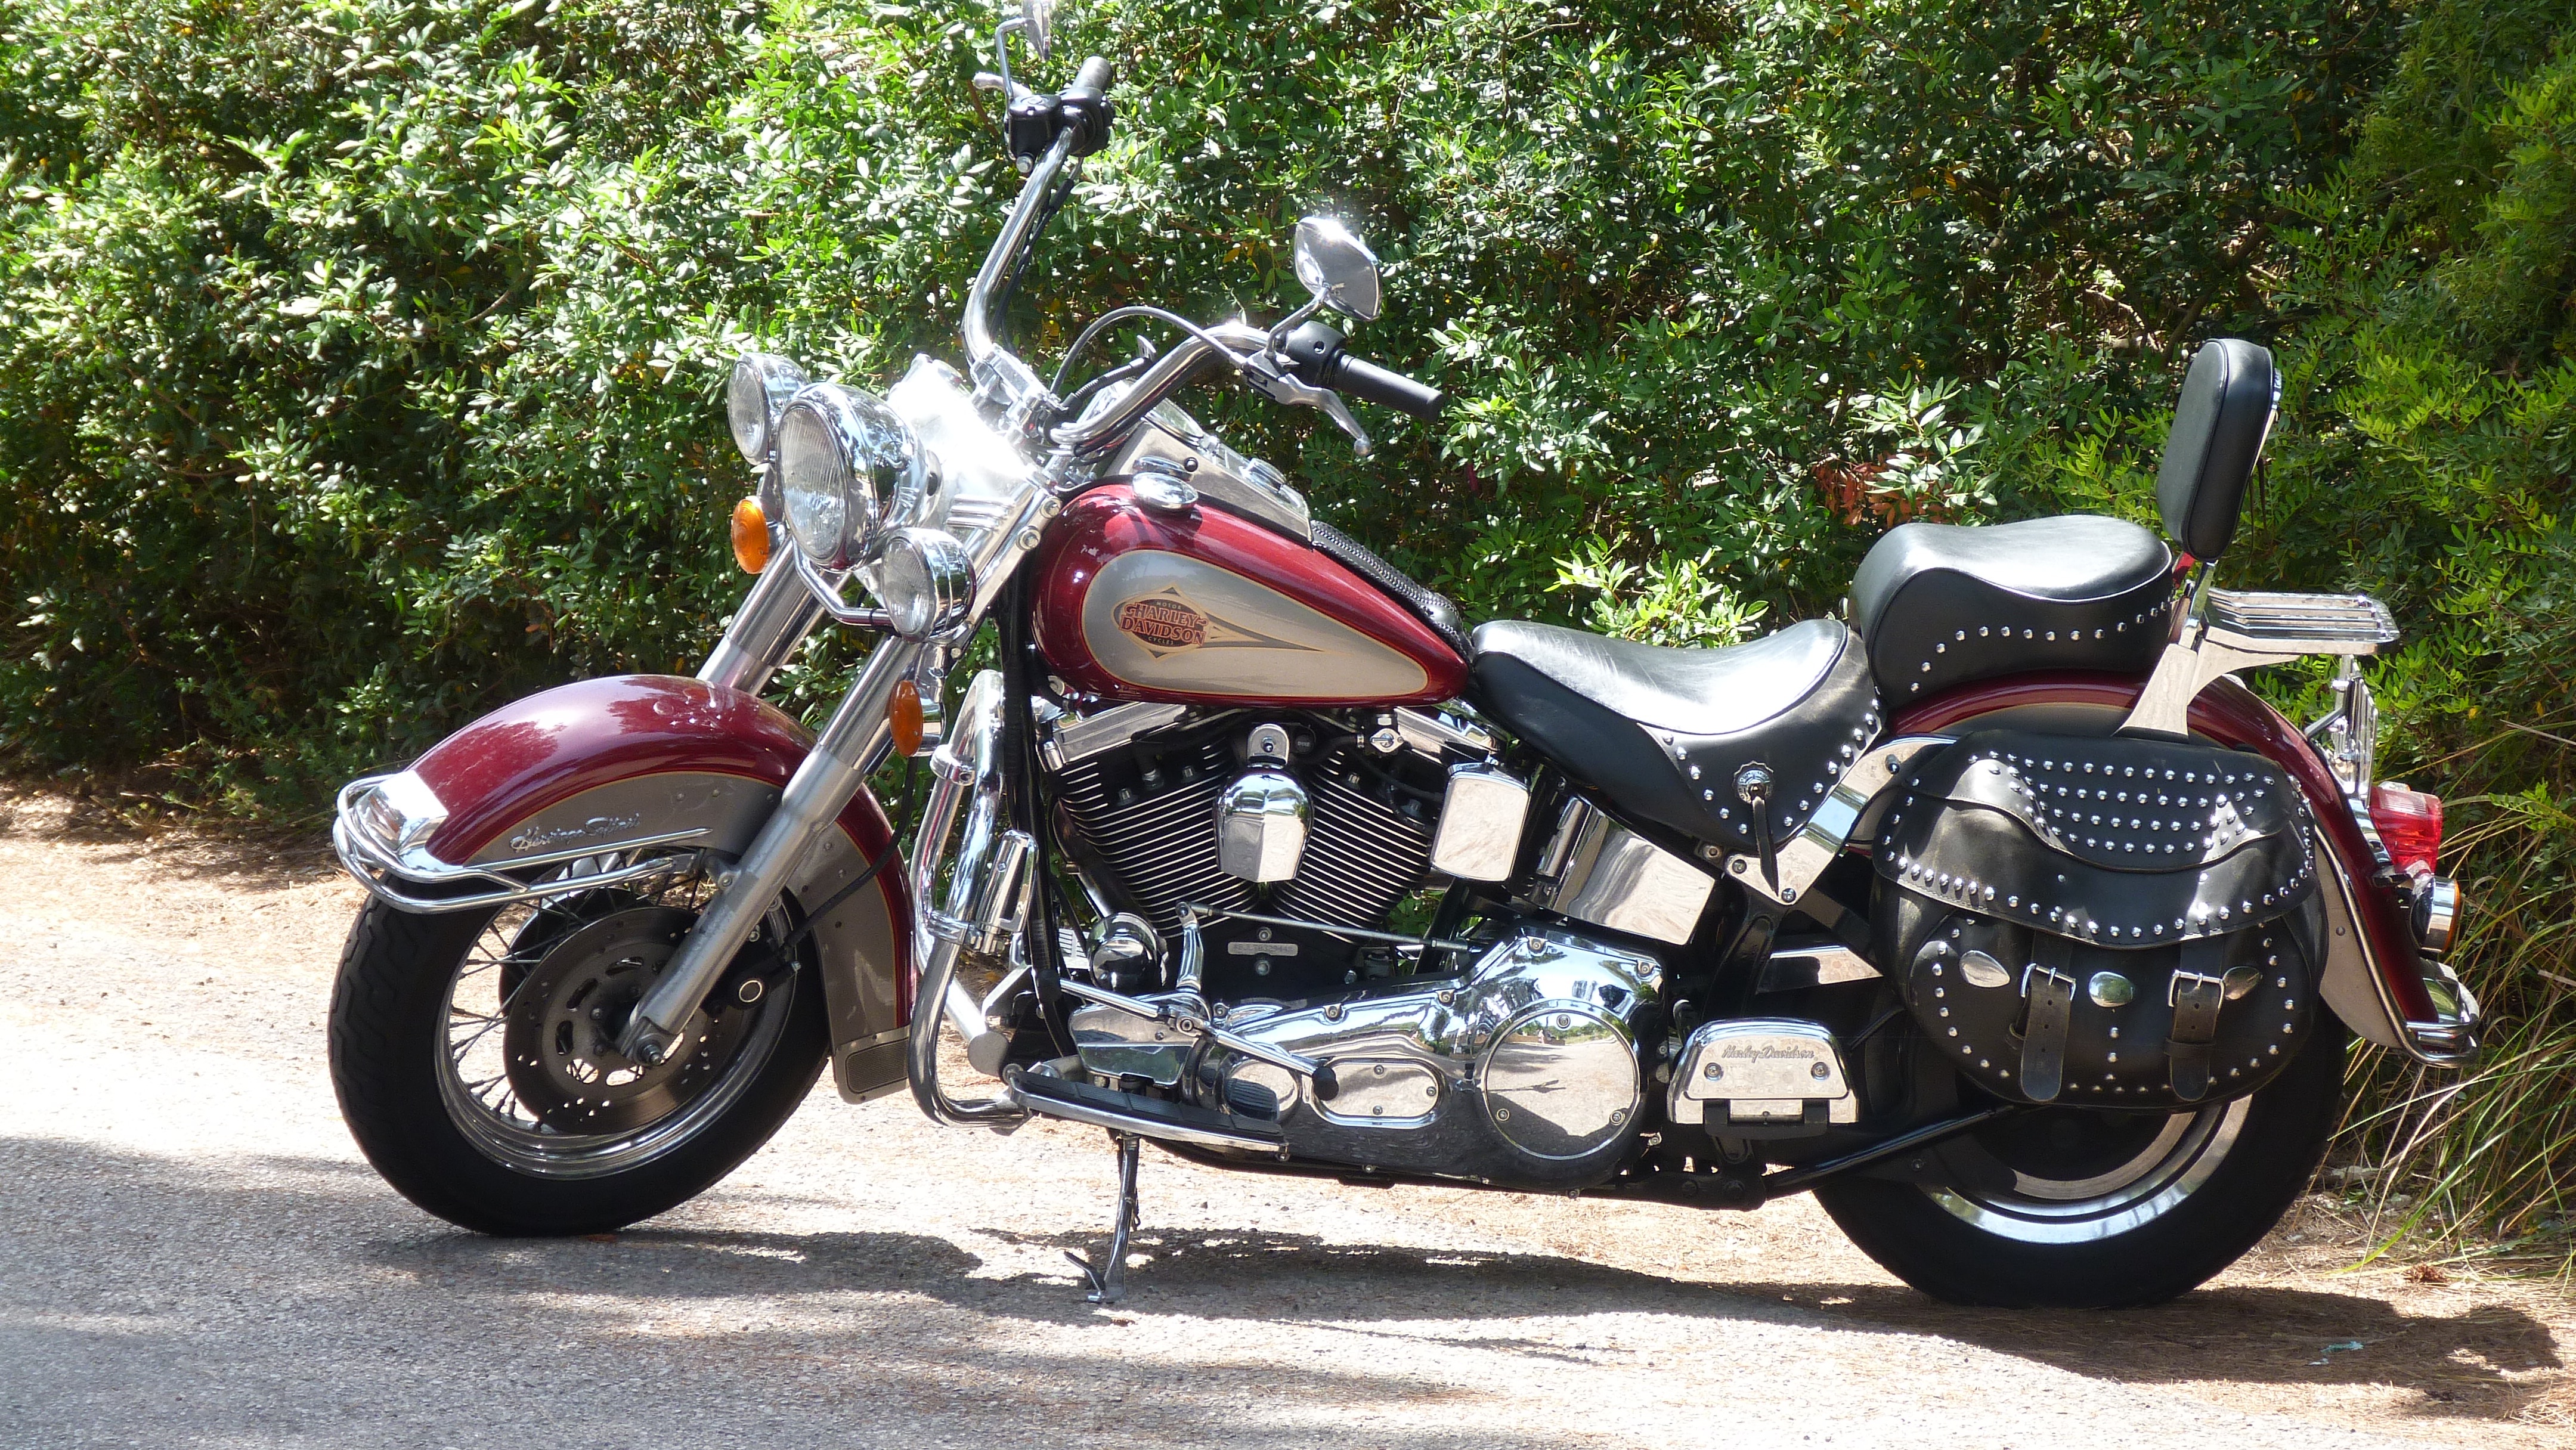
technology, car, wheel, vehicle, motorcycle, freedom, side view, chrome, chopper, harley davidson, noble, cult, two wheeled vehicle, cruiser, motorcycling, land vehicle, automobile make